Titanium adhesive bonding

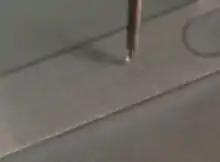
Grade 1 Ti Laser Roughened Contact Angle Measurement.

Laser roughening of titanium surfaces for epoxy bonding is a good option when abrasives and chemical agents are restricted in the manufacturing area. The process is also more repeatable and consistent than the often manual abrasive blasting. Other advantages over abrasives are touch time and maintenance. The drawback of laser roughening is the cost of the equipment and tooling. Also, the laser will heat the material depending on its power output and number of passes. It will remove material from the surface and create regions of hardened material that get relocated within the surface. Neodymium doped yttrium aluminum garnet, CO green, femtosecond lasers can be used depending on the workpiece and adhesion requirements. YAG or fiber laser markers that anneal the titanium surface are the low cost solution while the femtosecond laser is on the high end of the cost scale. Surface roughness of laser roughened surfaces is best measured using a three-dimensional scanning laser microscope or a non-contact profilometer. XPS and SEM analysis of alloyed titanium, like grade 5, will show the segregation of the aluminum and vanadium. Oftentimes, the laser roughening is done in ambient conditions with or without argon shielding gas. Ambient elements that play no role in bonding like carbon and nitrogen can be ignored from the surface analysis. Laser roughening of grade 5 titanium will show that the vanadium will segregate to the bulk of the alloy and appear at the surface with an increased oxygen level. Lap shear tests have shown that this segregation does not affect surface adhesion. The increase of laser power has shown to increase oxidation of grade 5 titanium which has been correlated to increase bond strength. Also, producing alumina at the surface has shown to improve bonding. Dimples created by multiple laser pulses increase the surface area for adhesion, but the center of the topography will have reduced oxide formation because of the laser-induced plasma. Depending on the grade of titanium and the adhesive used, the laser parameters of power, frequency, and pattern can be tailored to the loading requirements and the aforementioned surface elemental beneficial conditions. Unwanted metal oxide can occur when higher laser powers and multiple passes are employed. These can be removed with a lower powered laser pass or a titanium brush, post roughening. The grain size will affect the surface roughness, hardness, and wettability of the surface. On grade 2 titanium, a smaller grain structure improved these surface prep characteristics. As with abrasives, a silane primer application is used to seal the laser roughened surface.